Yury Komarovsky

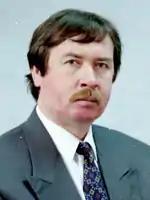

Yury Vladimirovich Komarovsky (born 18 May 1952) is a Russian politician and former military officer, who served as the 1st Governor of Nenets Autonomous Okrug.